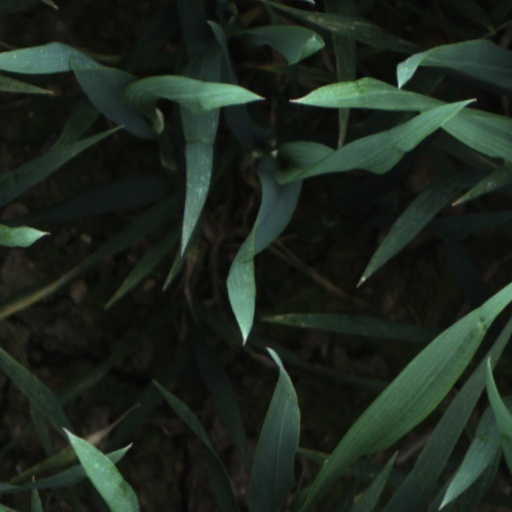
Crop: wheat